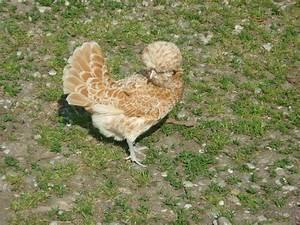
chicken